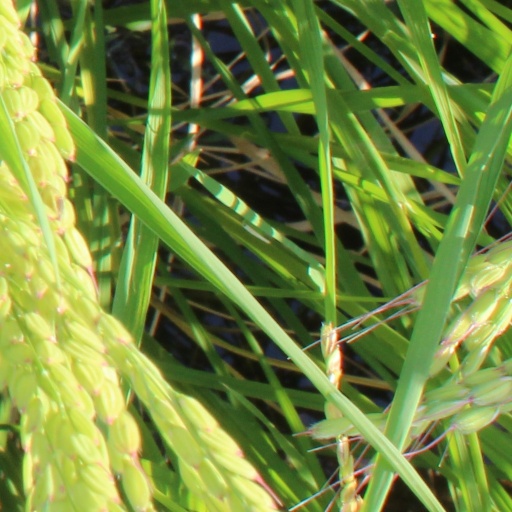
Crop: rice